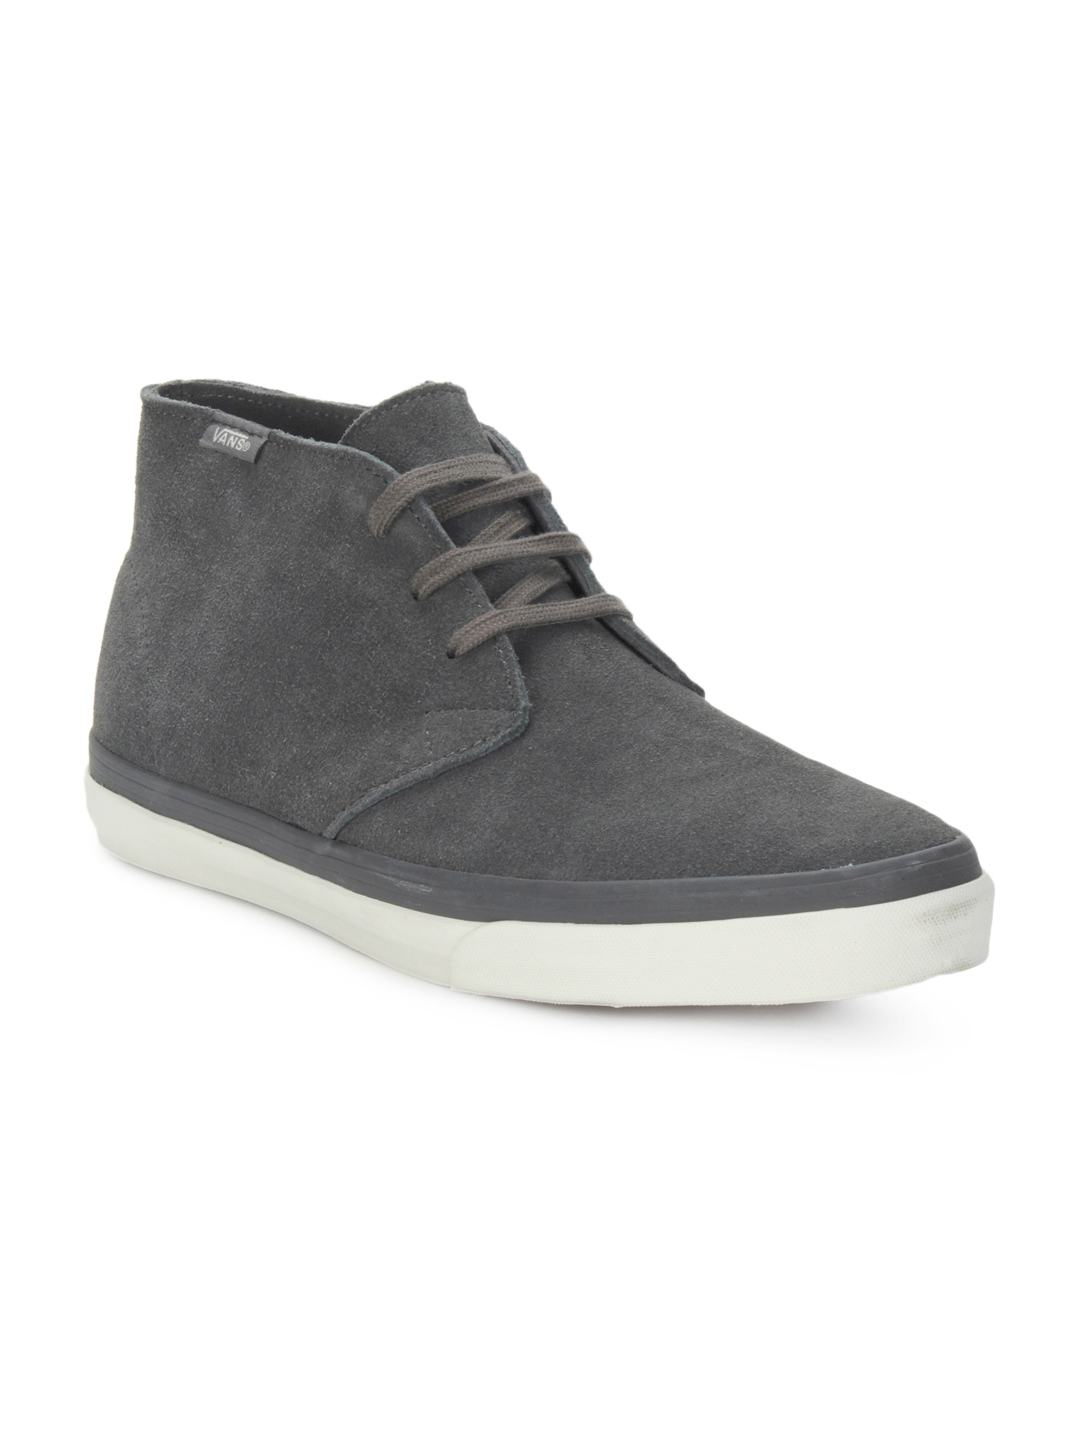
Vans Men Grey Casual Shoes
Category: Footwear / Shoes / Casual Shoes
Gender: Men
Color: Grey
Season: Summer 2012
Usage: Casual